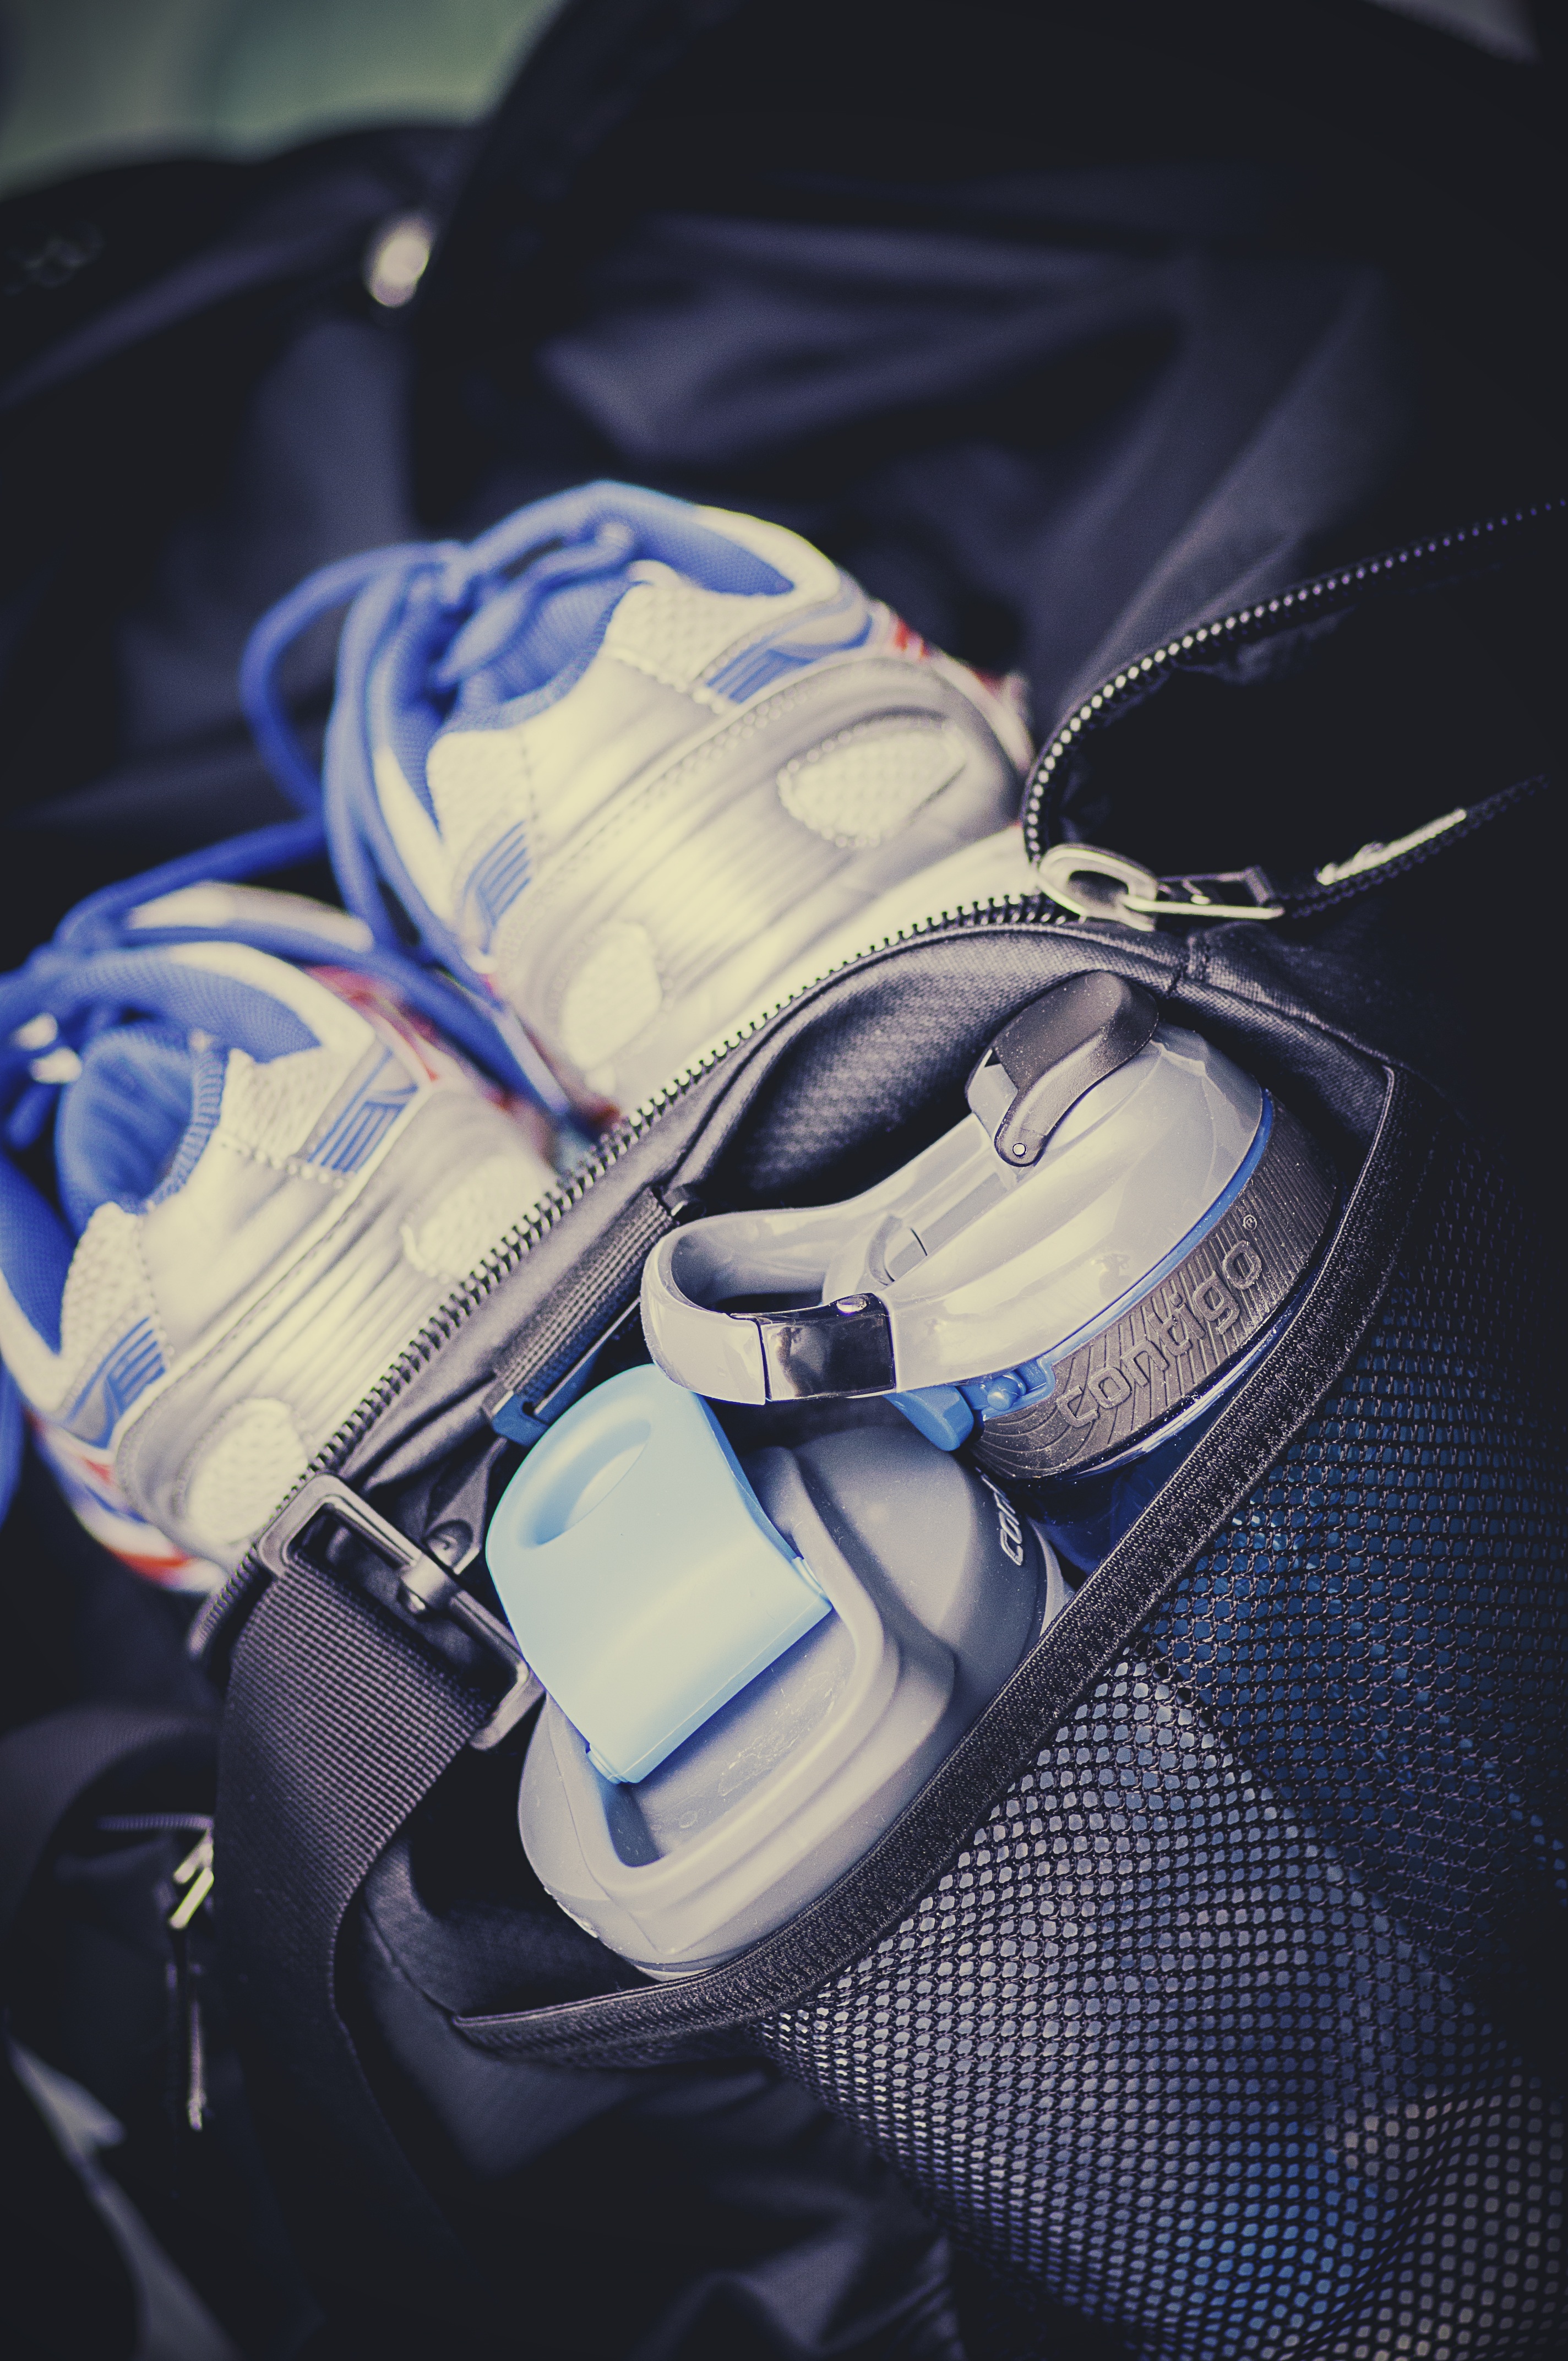
sport, photography, athletic, training, blue, clothing, exercise, lifestyle, health, fitness, gym, activity, shoes, sneakers, footwear, costume, knapsack, water bottles